Anjulie

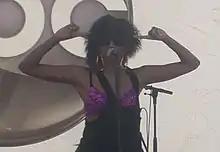
Anjulie performing at the Lilith Fair in Cleveland, OH in 2010

Anjulie Persaud (born May 21, 1983), known by the mononym Anjulie, is a Canadian singer and songwriter who has released one self-titled album, and has collaborated with Diplo, Zedd, Boombox Cartel, Kelly Clarkson, Lady Gaga, Nicki Minaj, TheFatRat, and Benny Benassi, among others. Her music has been featured on HBO, ABC, NBC and MTV.